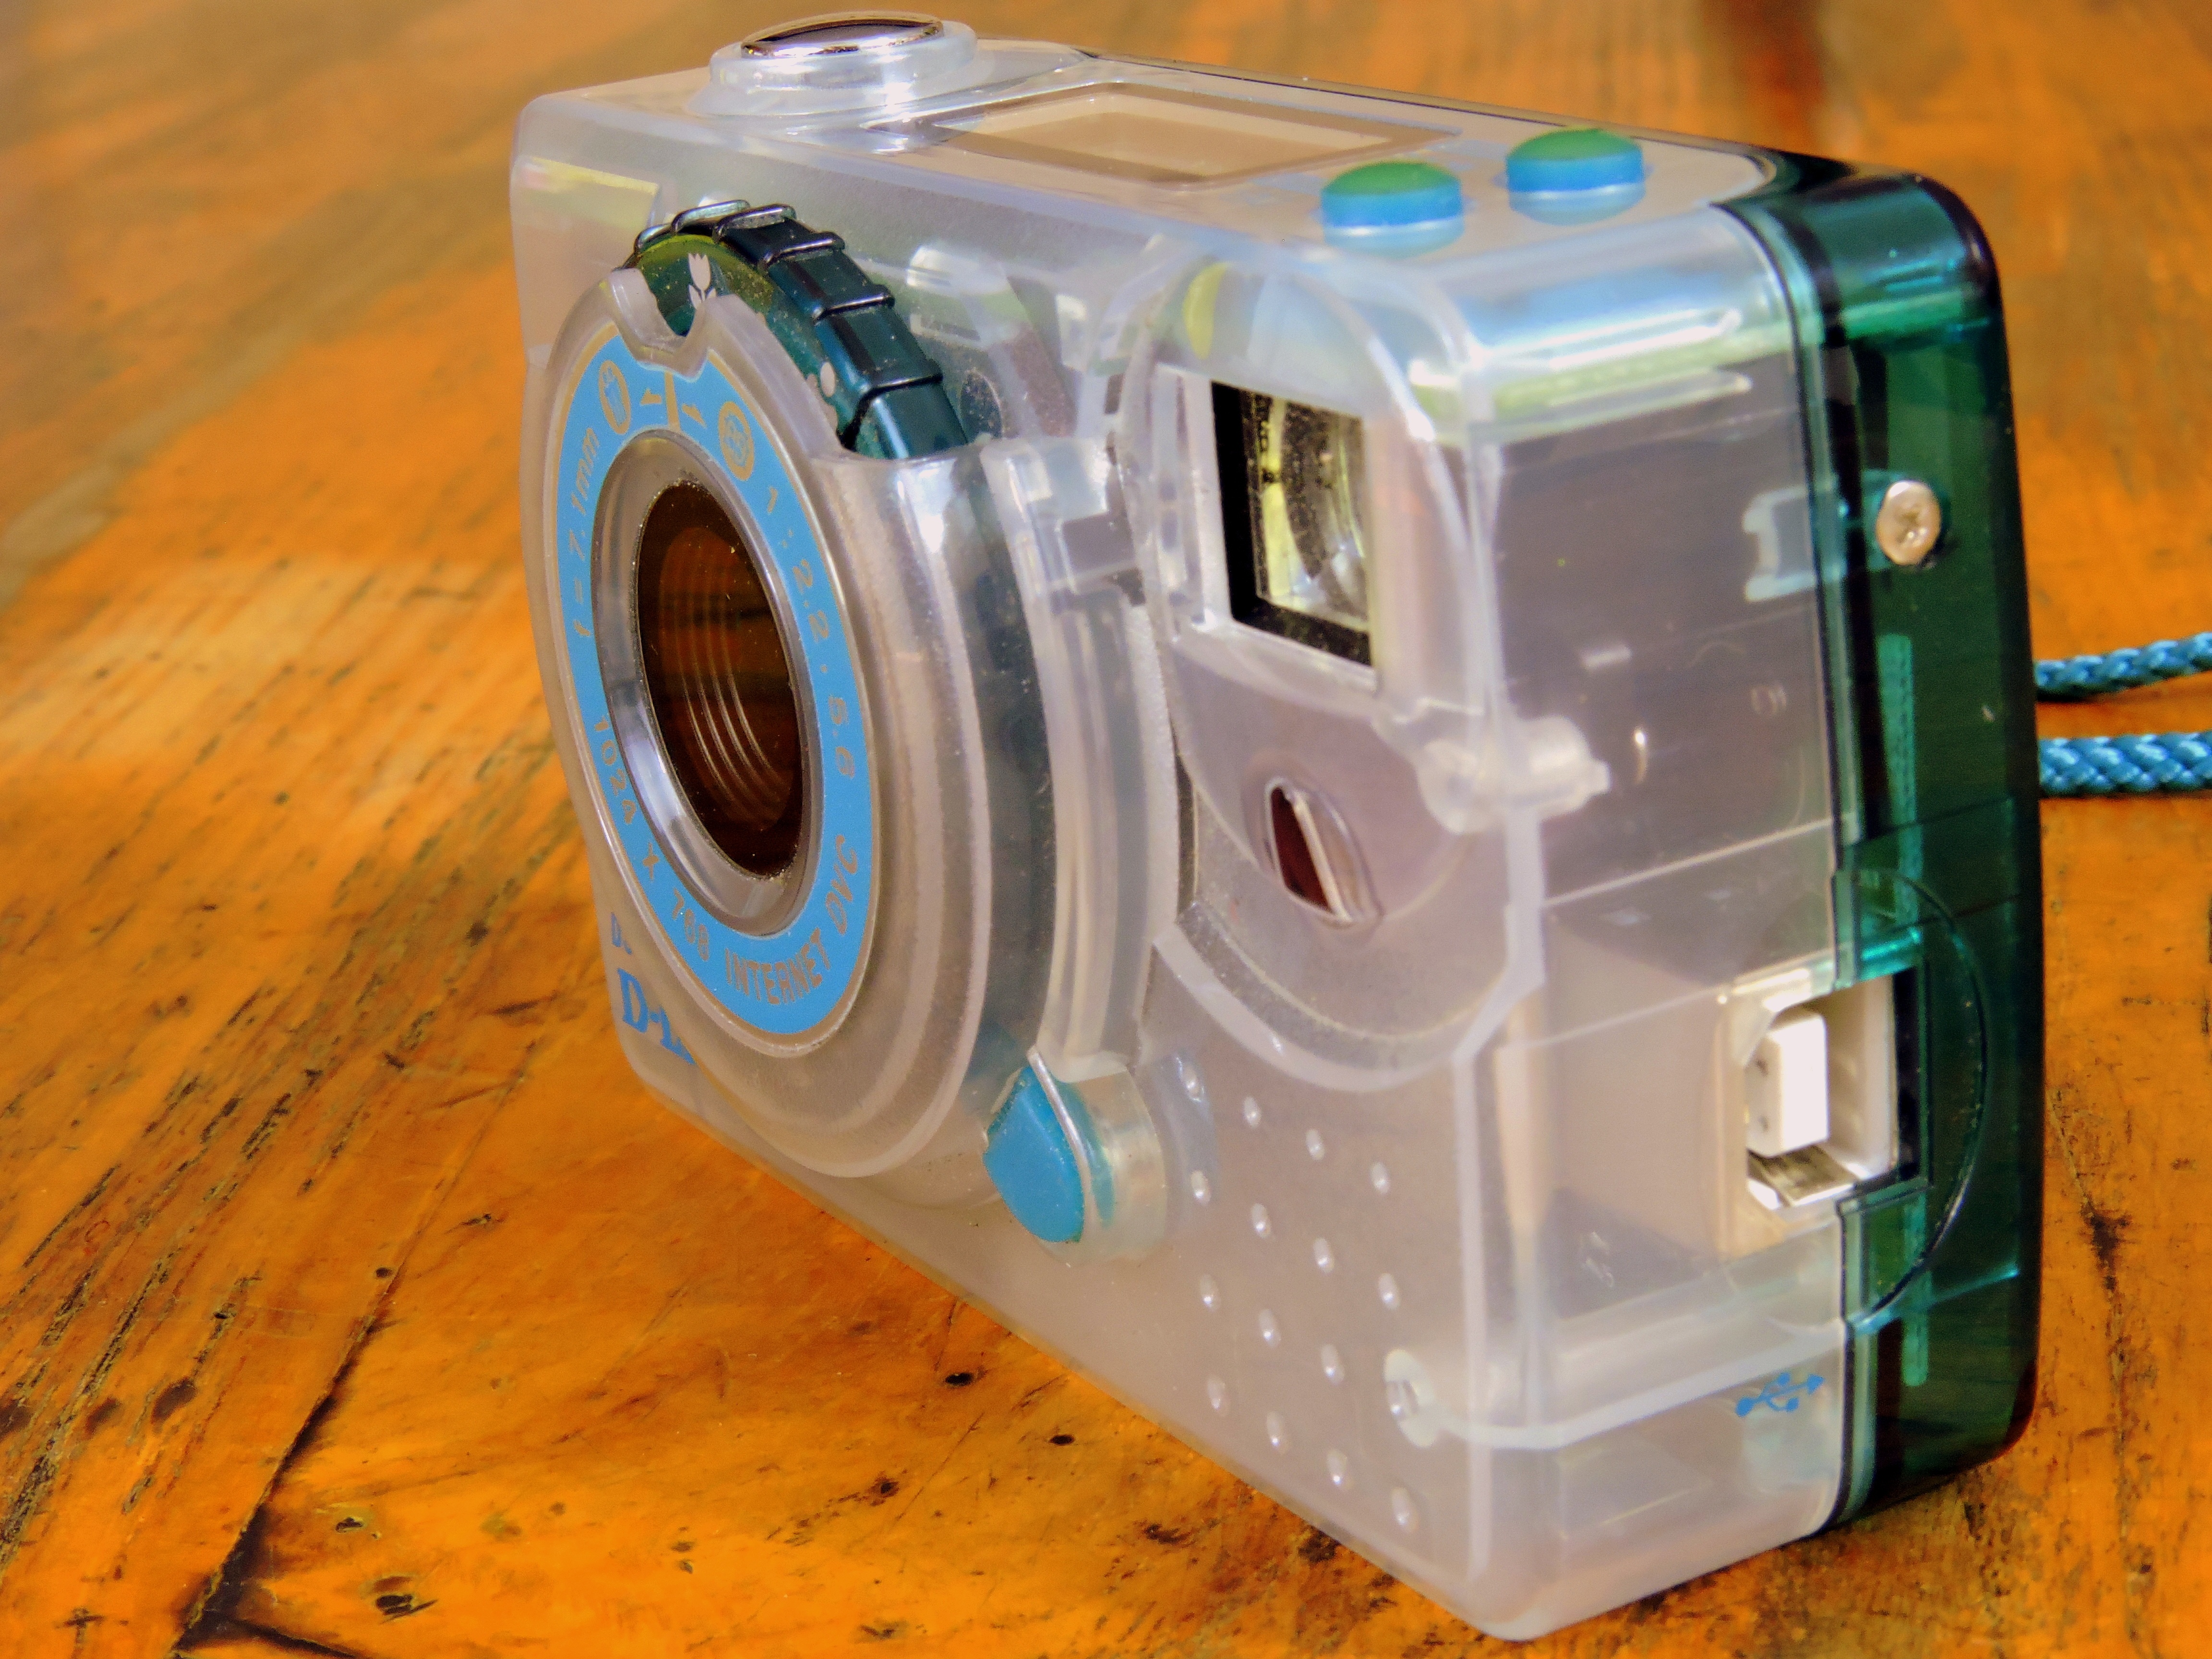
camera, vintage, old, lighting, product, free, flash, digital, objective, cameras optics